Jared Leto

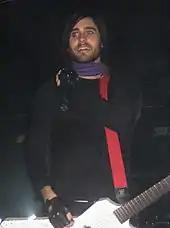
Leto performing in Charlotte, North Carolina in December 2006

In 1992, Leto moved to Los Angeles to pursue a career in directing, intending to take acting roles on the side. He found minor roles on television shows but his first break came in 1994 when he was cast opposite Claire Danes as Jordan Catalano, her love interest, in the short-lived but well-reviewed ABC teen drama "My So-Called Life". The show was praised for its portrayal of adolescence and, despite its cancellation after one season, gained a strong cult following. The same year, Leto made his television film debut starring alongside Alicia Silverstone in "Cool and the Crazy", and landed his first film role in the 1995 drama "How to Make an American Quilt". He later co-starred with Christina Ricci in "The Last of the High Kings" (1996) and got a supporting role in "Switchback" (1997).